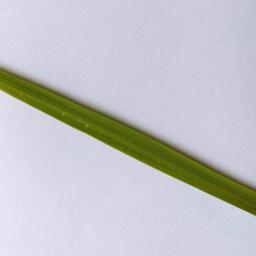
Label: Rice___Healthy